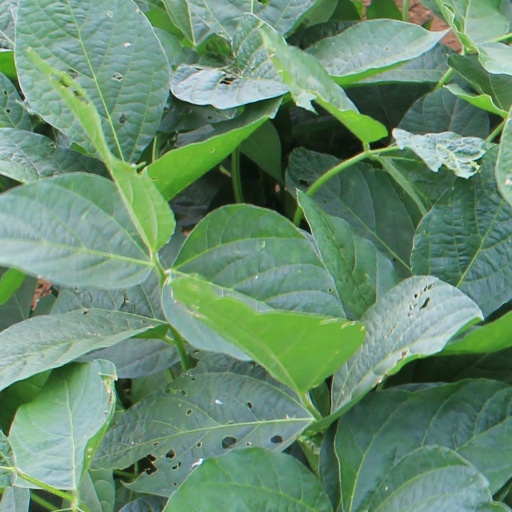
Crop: soybean